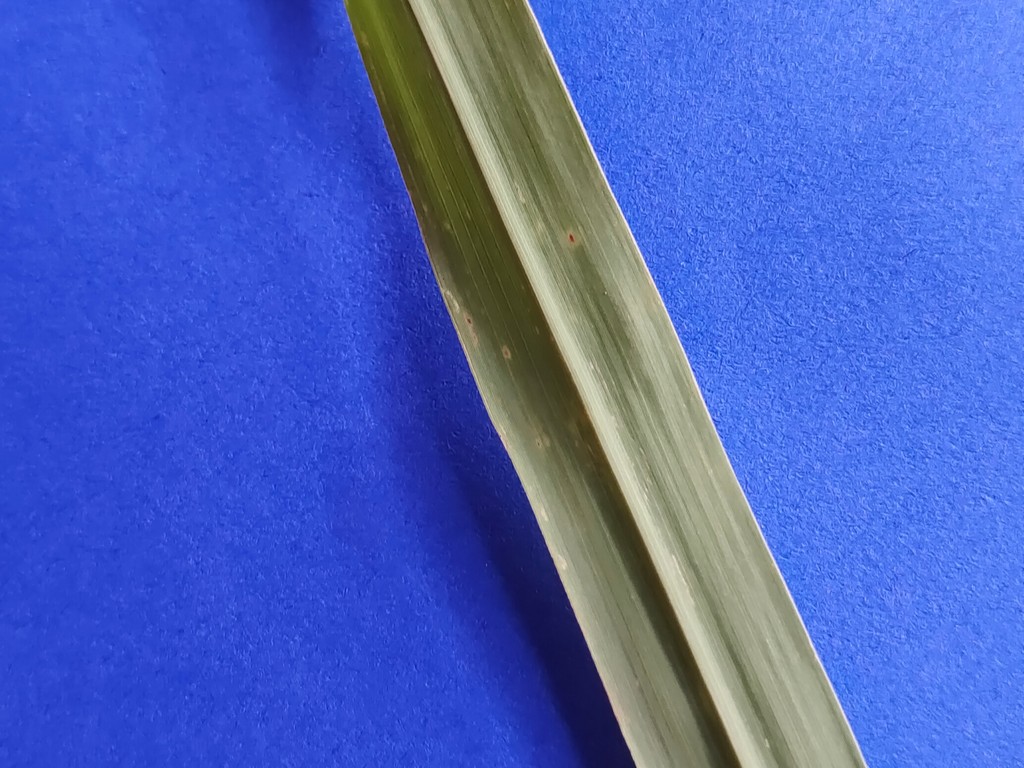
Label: Unhealthy